Gulf of Mexico naming controversy

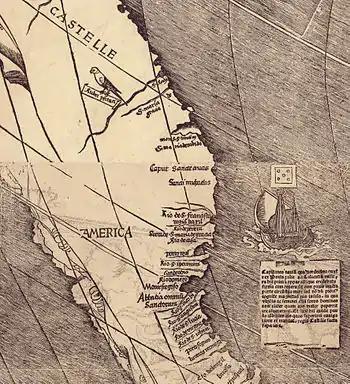
Detail of the "Universalis Cosmographia" (1507) by Martin Waldseemüller, showing the name "America", specifically referring to what is now known as South America. Later, in 1538, Gerardus Mercator expanded the use of the term America to designate the entire continent in his maps.

Amerigo Vespucci, along with other explorers, is credited with the first European exploration of the Gulf of Mexico and the Yucatán Channel, between 1497 and 1498. He navigated the Straits of Florida, and continued northward up to Chesapeake Bay before returning to Spain. It has been disputed, however, that the voyage actually took place.